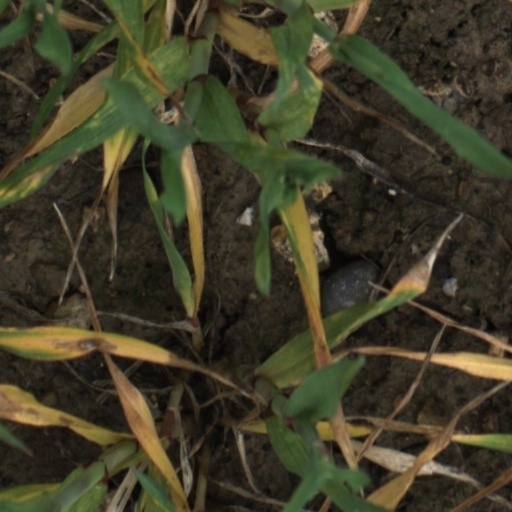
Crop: wheat